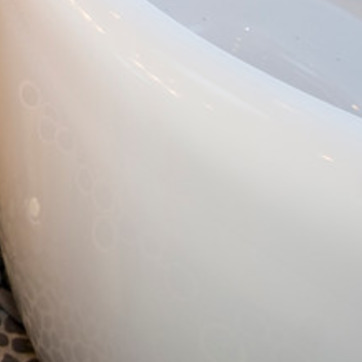
Material: ceramic